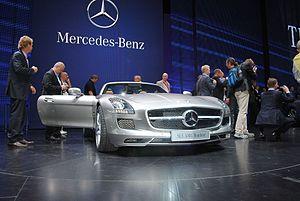
La Mercedes-Benz SLS AMG est un modèle du constructeur allemand Mercedes-Benz. Elle reprend les portes papillon de la 300 SL des années 1950. 5000 Mercedes SLS AMG ont été produites de 2009 à 2015 toutes versions et modèles confondus, dont 4000 coupés et 1000 roadsters.